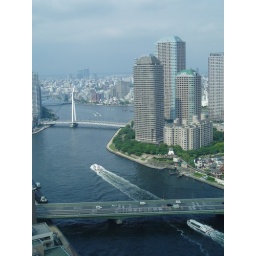
taken on the 32nd floor at the Hotel New Hankyu in Tokyo. looking down onto the sumida river